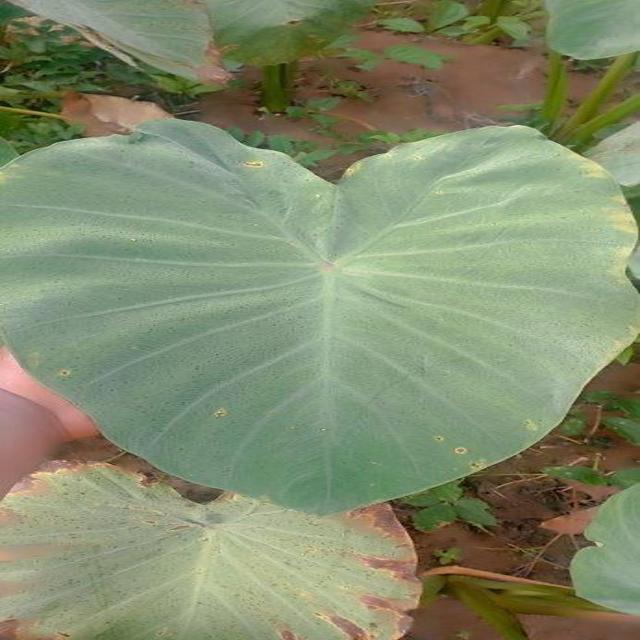
Label: Early_Blight